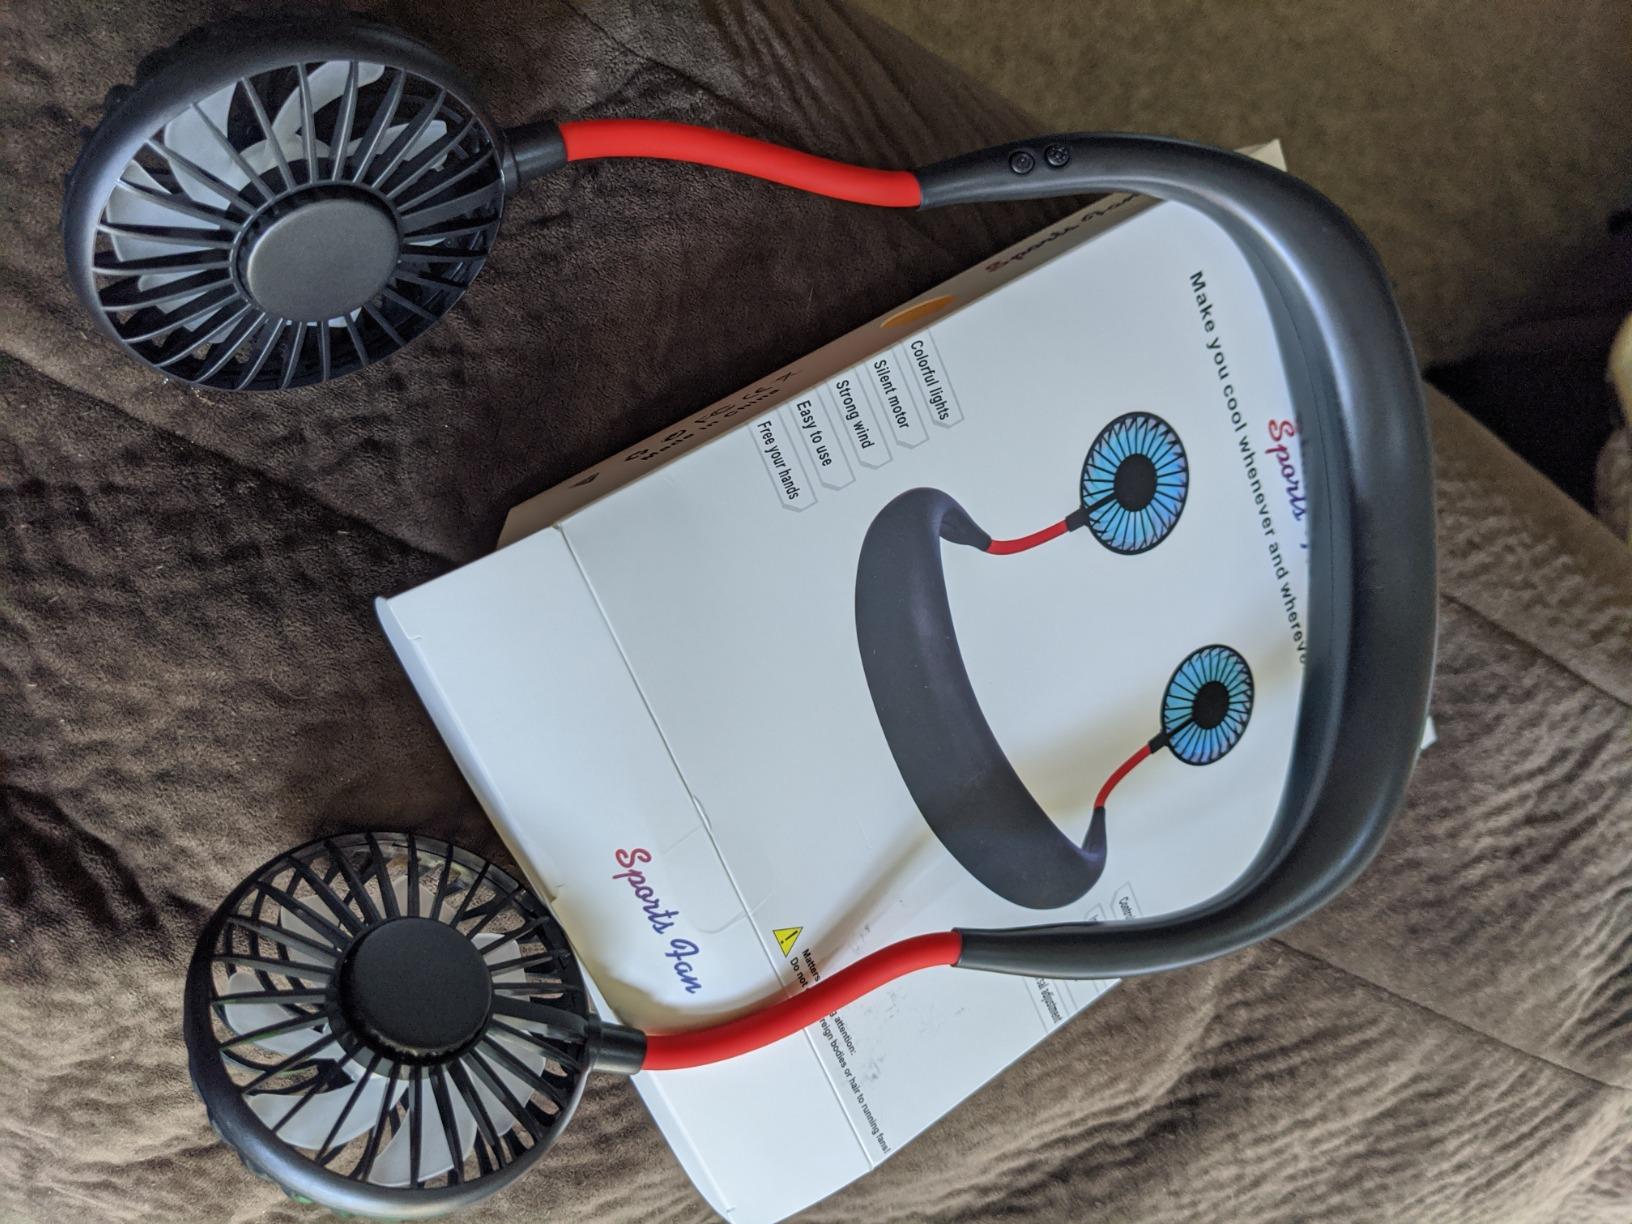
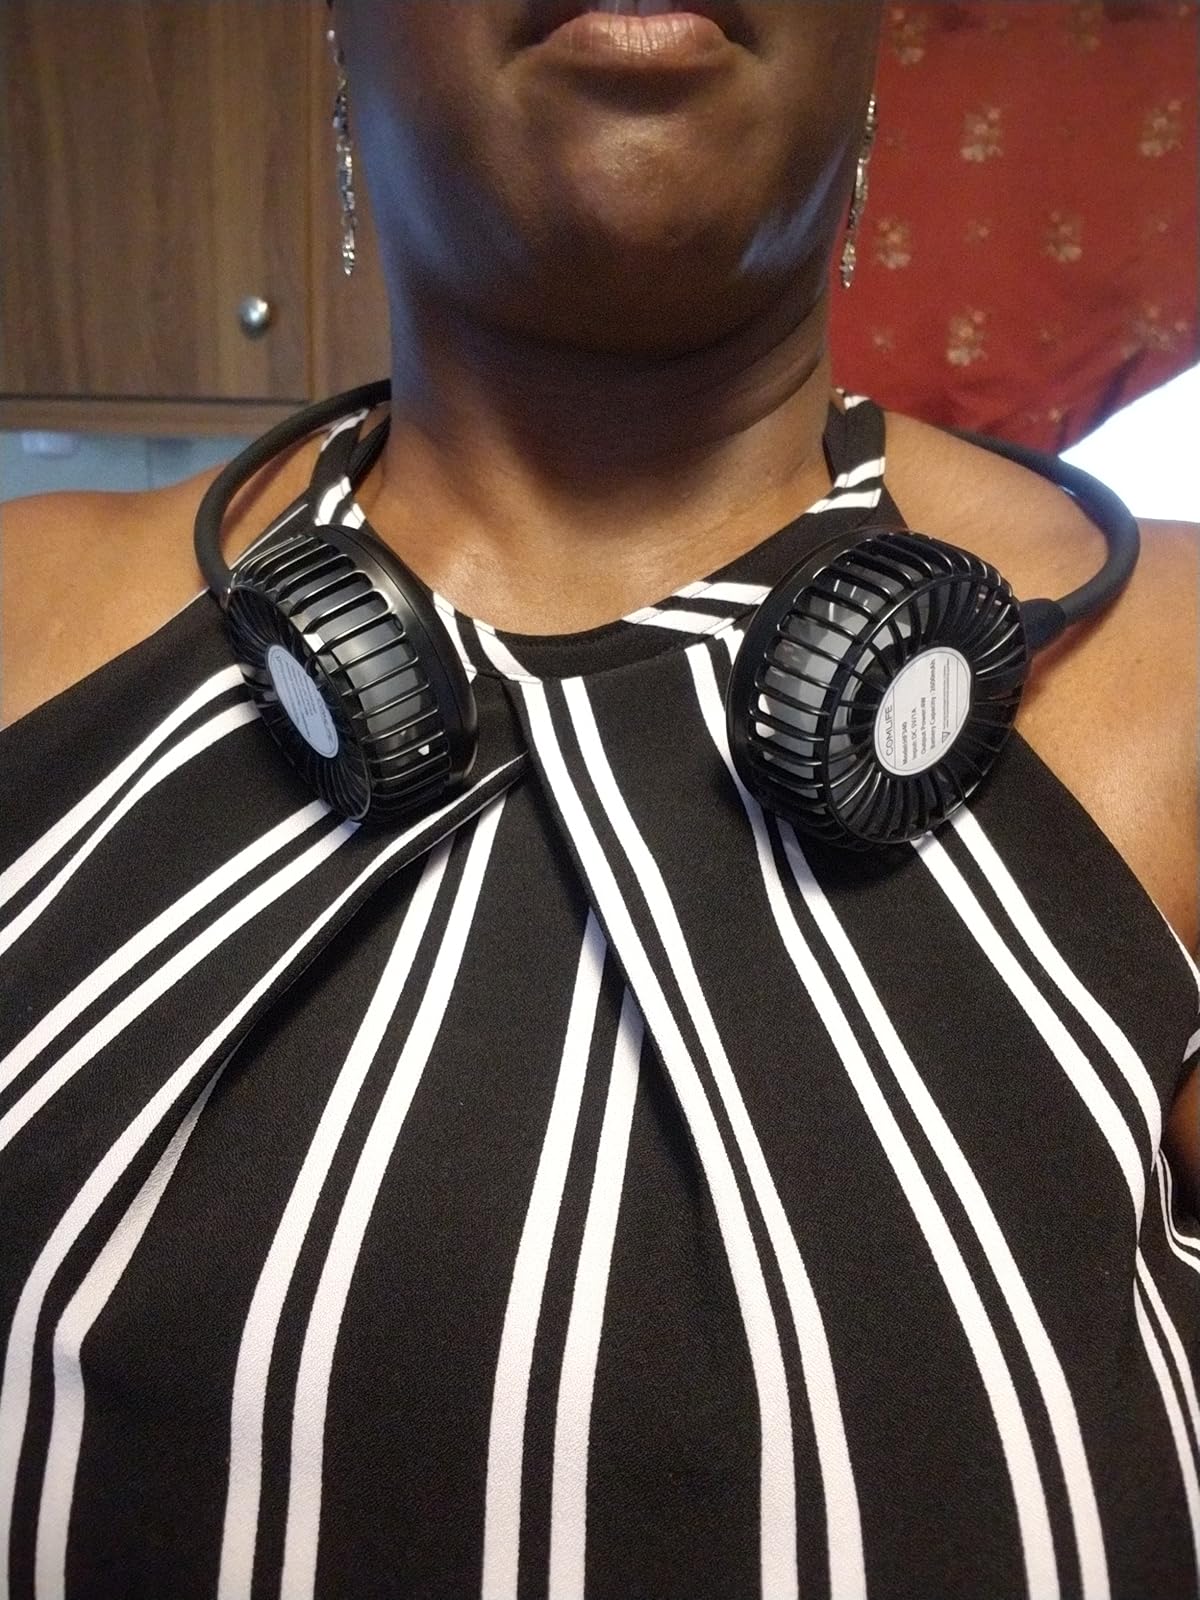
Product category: fan
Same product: no